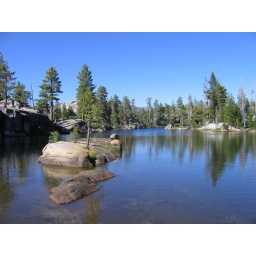
Swimming shelf in some lake